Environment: real
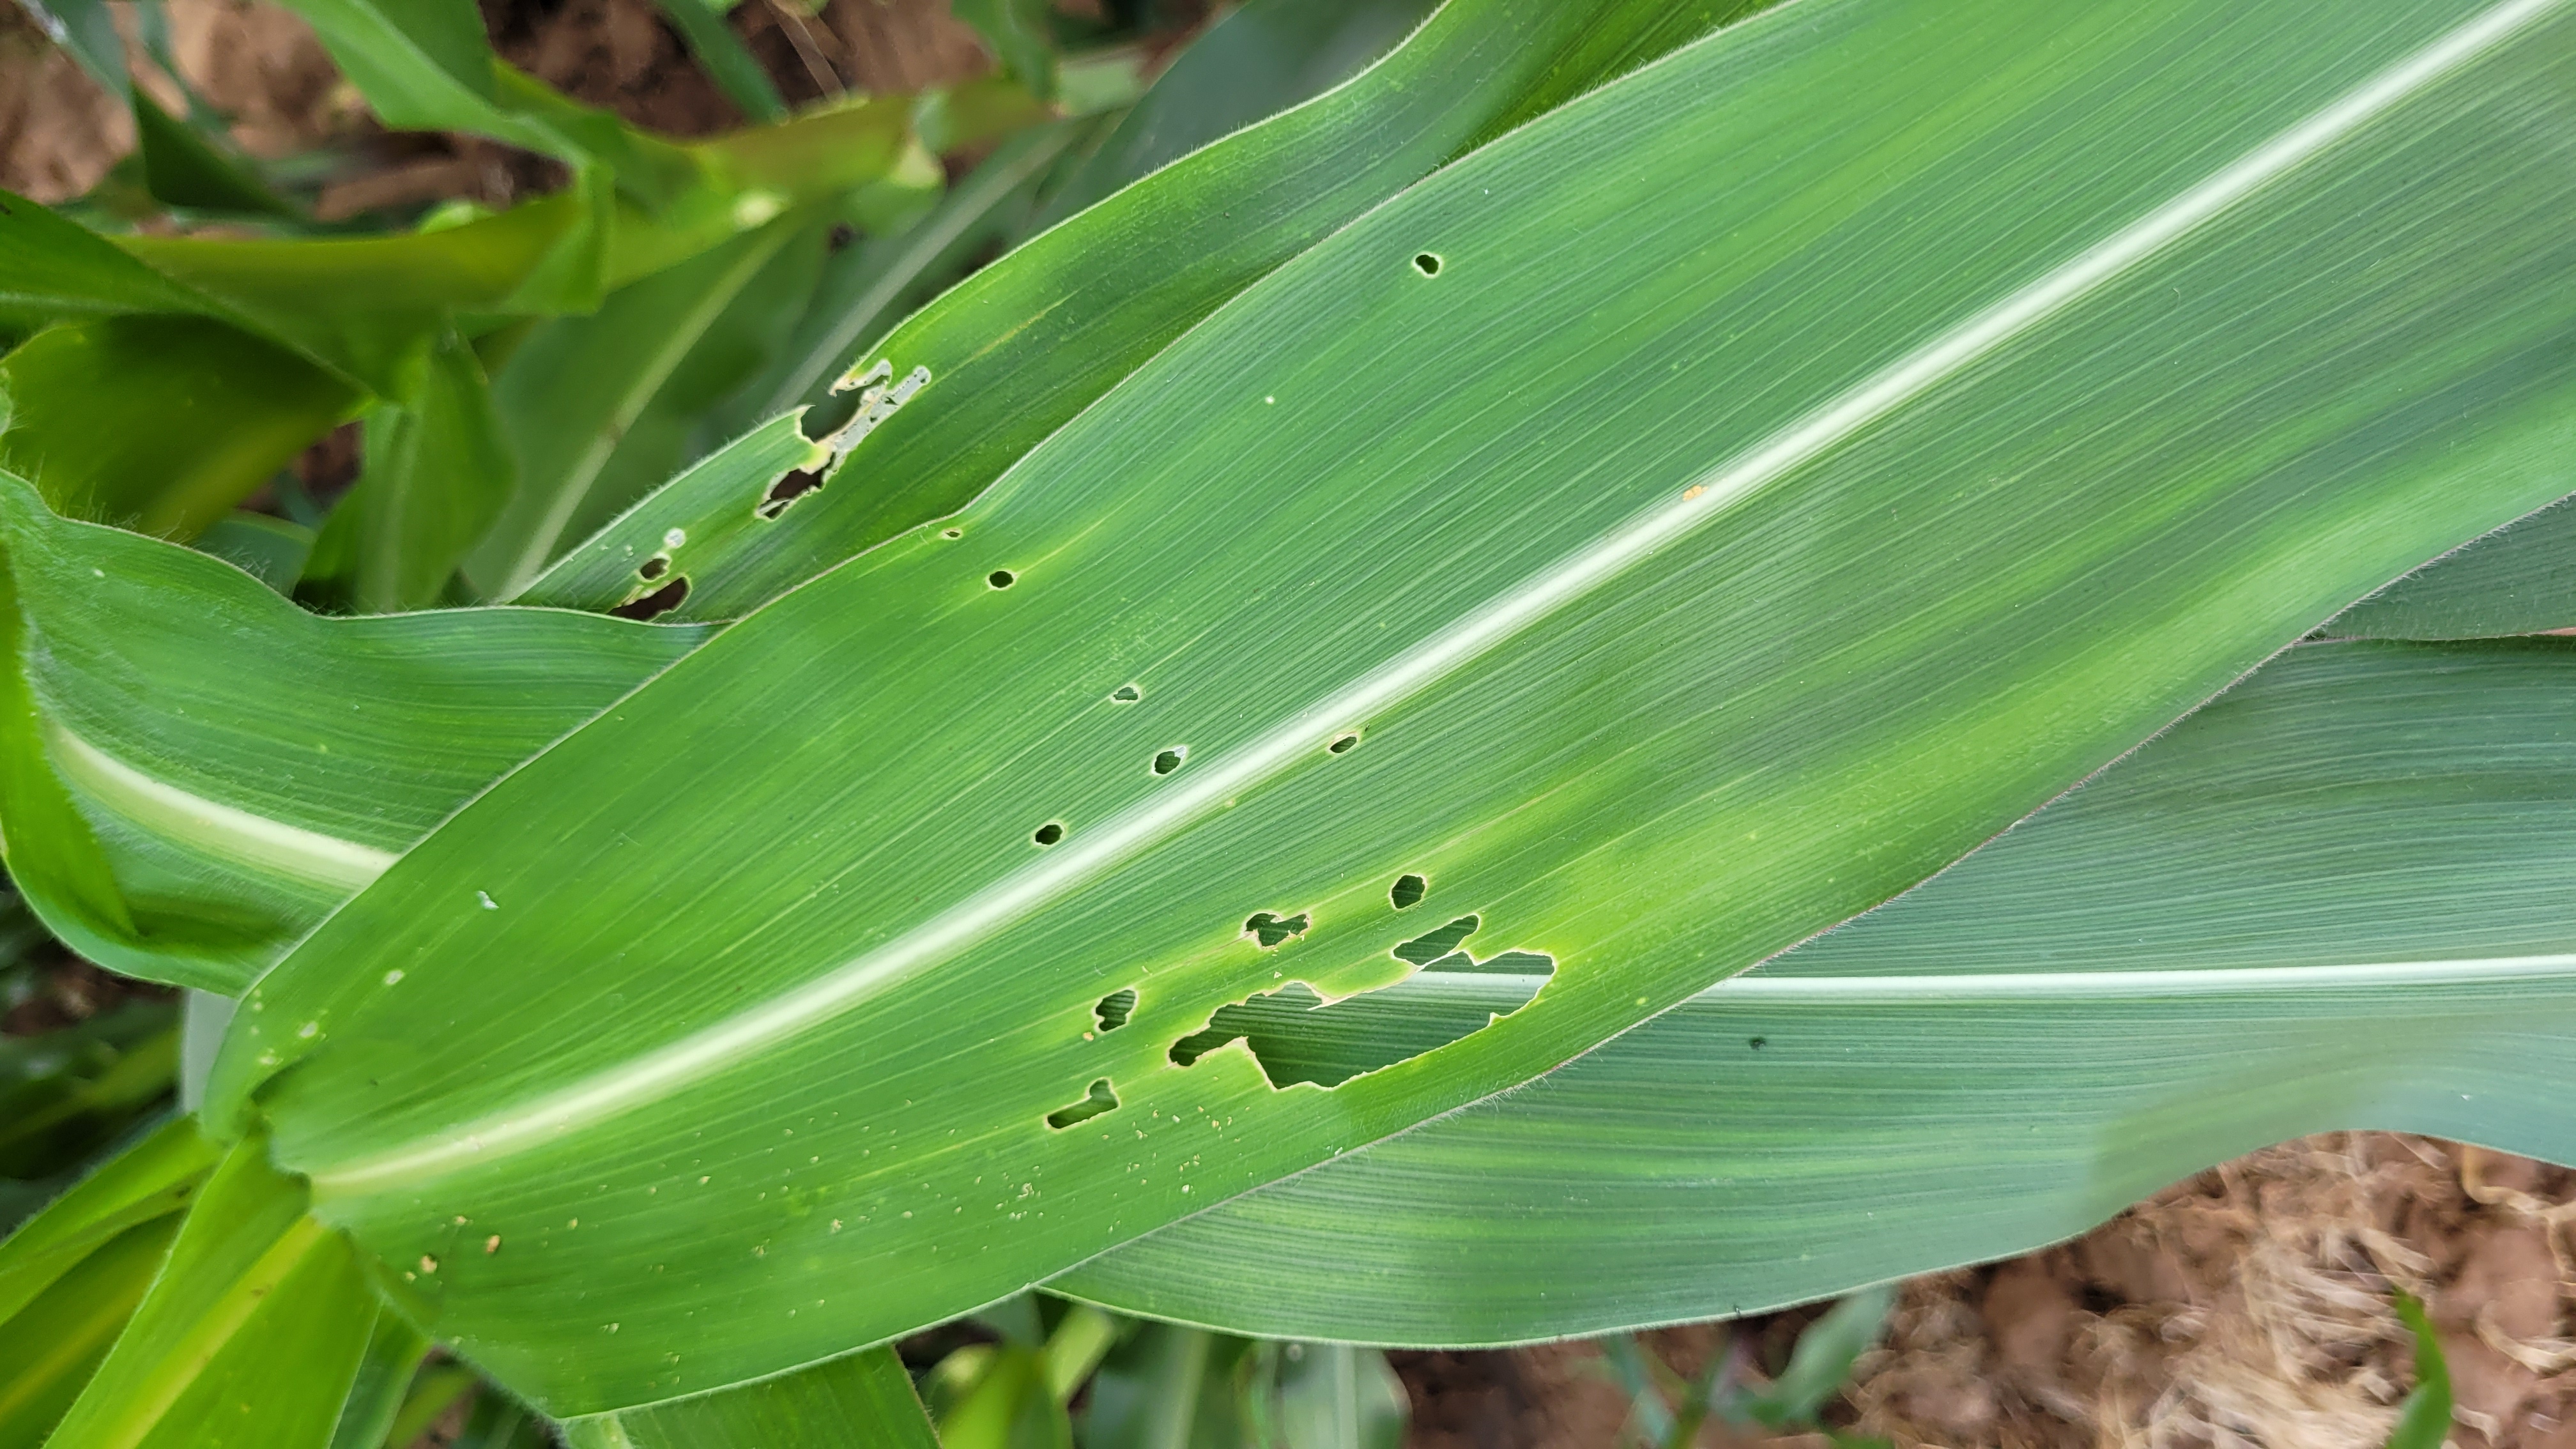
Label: fall_armyworm